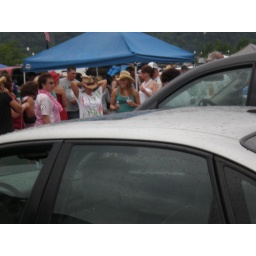
This girl was walking around with gummy worms on her shirt getting guys to bite them off